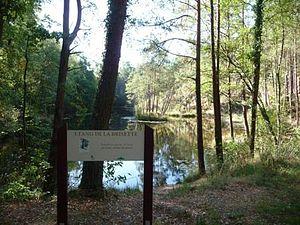
Étang de la Brisette
Saint-Michel-des-Andaines est une ancienne commune française, située dans le département de l'Orne en région Normandie, devenue le 1ᵉʳ janvier 2016 une commune déléguée au sein de la commune nouvelle de Bagnoles-de-l'Orne-Normandie.